Victor Popov

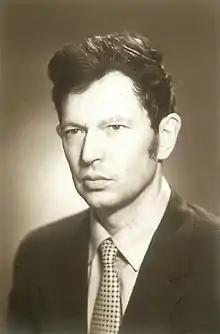

Victor Nikolaevich Popov (27 October 1937 – 16 April 1994) was a Russian theoretical physicist known for his contribution to the quantization of non-abelian gauge fields. His work with Ludvig Faddeev on that subject introduced the fundamental objects now known as Faddeev–Popov ghosts.